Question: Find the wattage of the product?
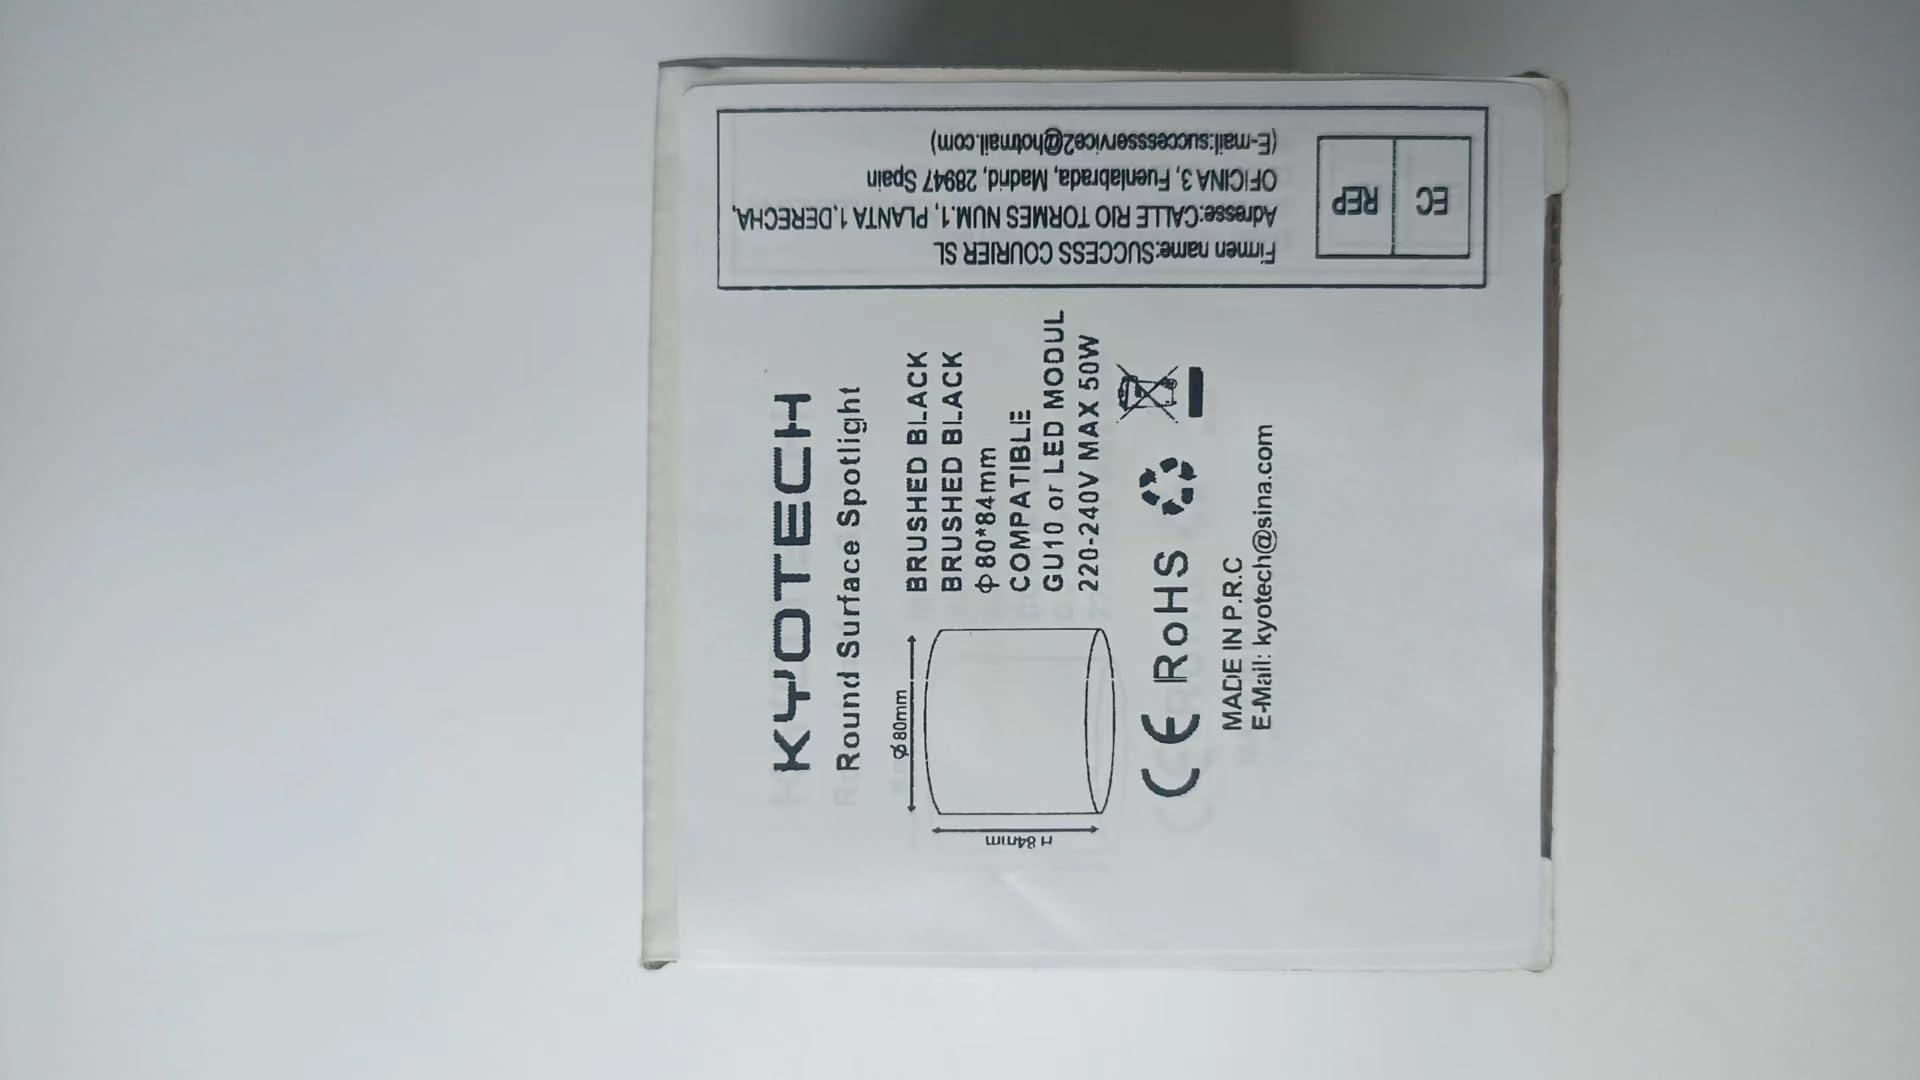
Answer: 50.0 watt